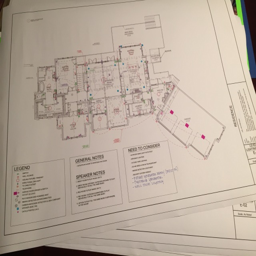
before our electrical walk thru on monday , i drew up my initial electrical plan for the house